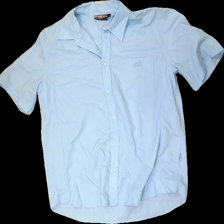
View: front
Type: Shirt
Category: Men
Brand: Not in the list
Brand text on label: Oneill
Colors: Blue
Material: 62% Polyester 38% Cotton
Cut: Regular
Size: L
Price range: 50-100
Recommended usage: Reuse